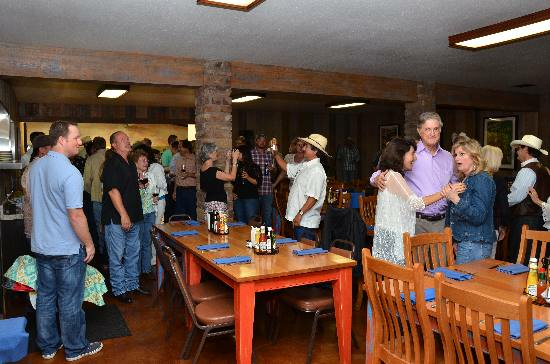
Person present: Yes